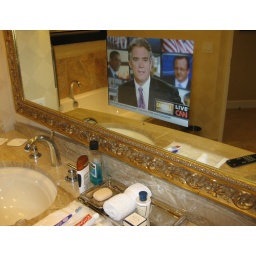
Television screen inside the bathroom mirror. So I could watch MIB2 while in the whirlpool bath. Very surreal.